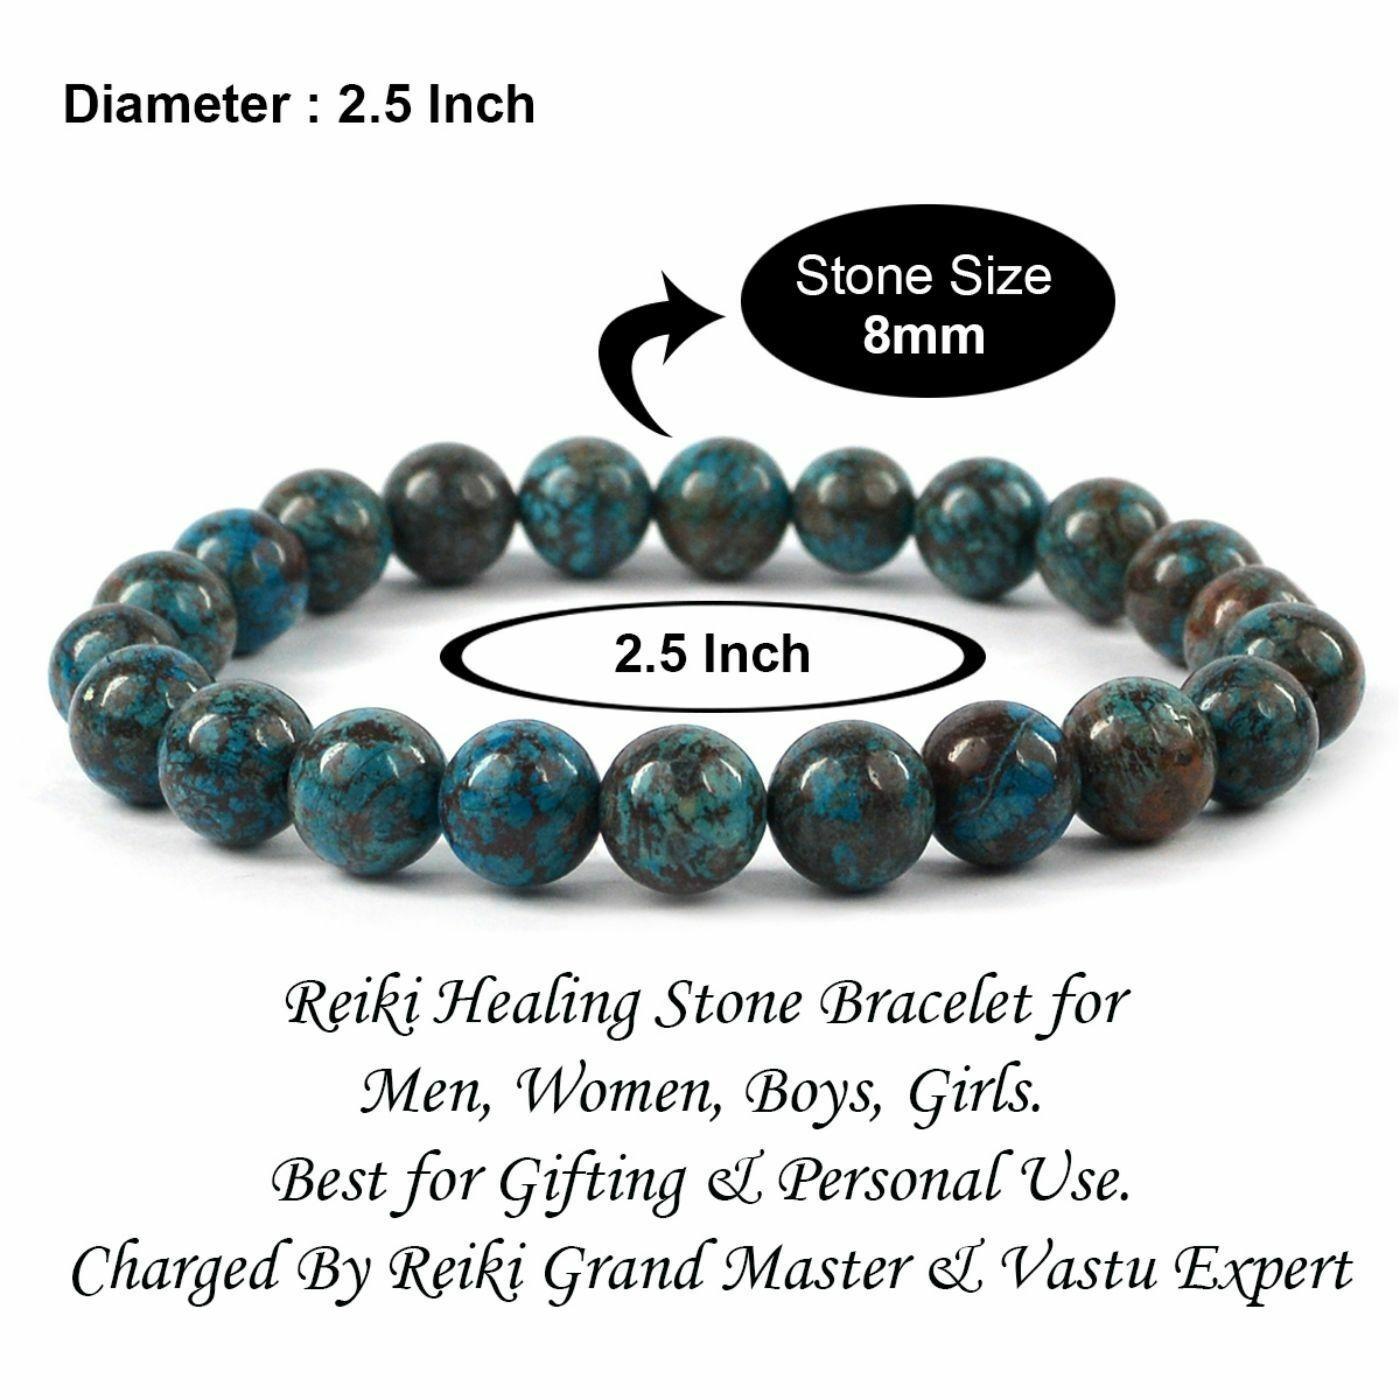
Reiki Crystal Products Crysocolla Bracelet Round Bead 8 mm Bracelet for Reiki Healing Stones
Type: Bracelets & Bangles
Brand: Reiki Crystal Products
Price: Rs. 399
Stretchable Elastic Handmade Natural Crystal Stone Bracelet | Diameter : 2.5 Inch. | Stone Size - 8 mm | Shape : Round | Charged By Reiki Grand Master & Vastu Expert
Features: Stretchable Elastic Handmade Natural Crystal Stone Bracelet | Diameter : 2.5 Inch. | Stone Size - 8 mm | Shape :Round | Charged By Reiki Grand Master & Vastu Expert,Natural Healing Stone for Reiki Healing, Crystal Healing, Numerology, Tarot, Astrology, Vastu, Angle Healing & Feng Shui,100% Authentic, Original and Natural Healing Stone / Crystal - small holes, crack marks on the surface or inside the stones are often visible,Material : Natural Healing Stones See Images & Product Description For Healing Properties /Advantages,Stylish Party-Daily-Office-Casual Wear Reiki Healing Stone Bracelet for Men, Women, Boys, Girls. Best for Gifting & Personal Use.
Included: Pack Of 1 X Crysocolla 8 mm Bracelet